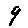
Label: 9